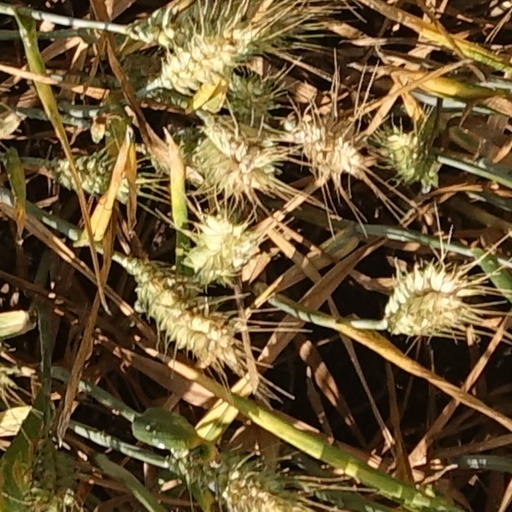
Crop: wheat